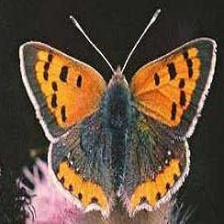
Species: COPPER TAIL